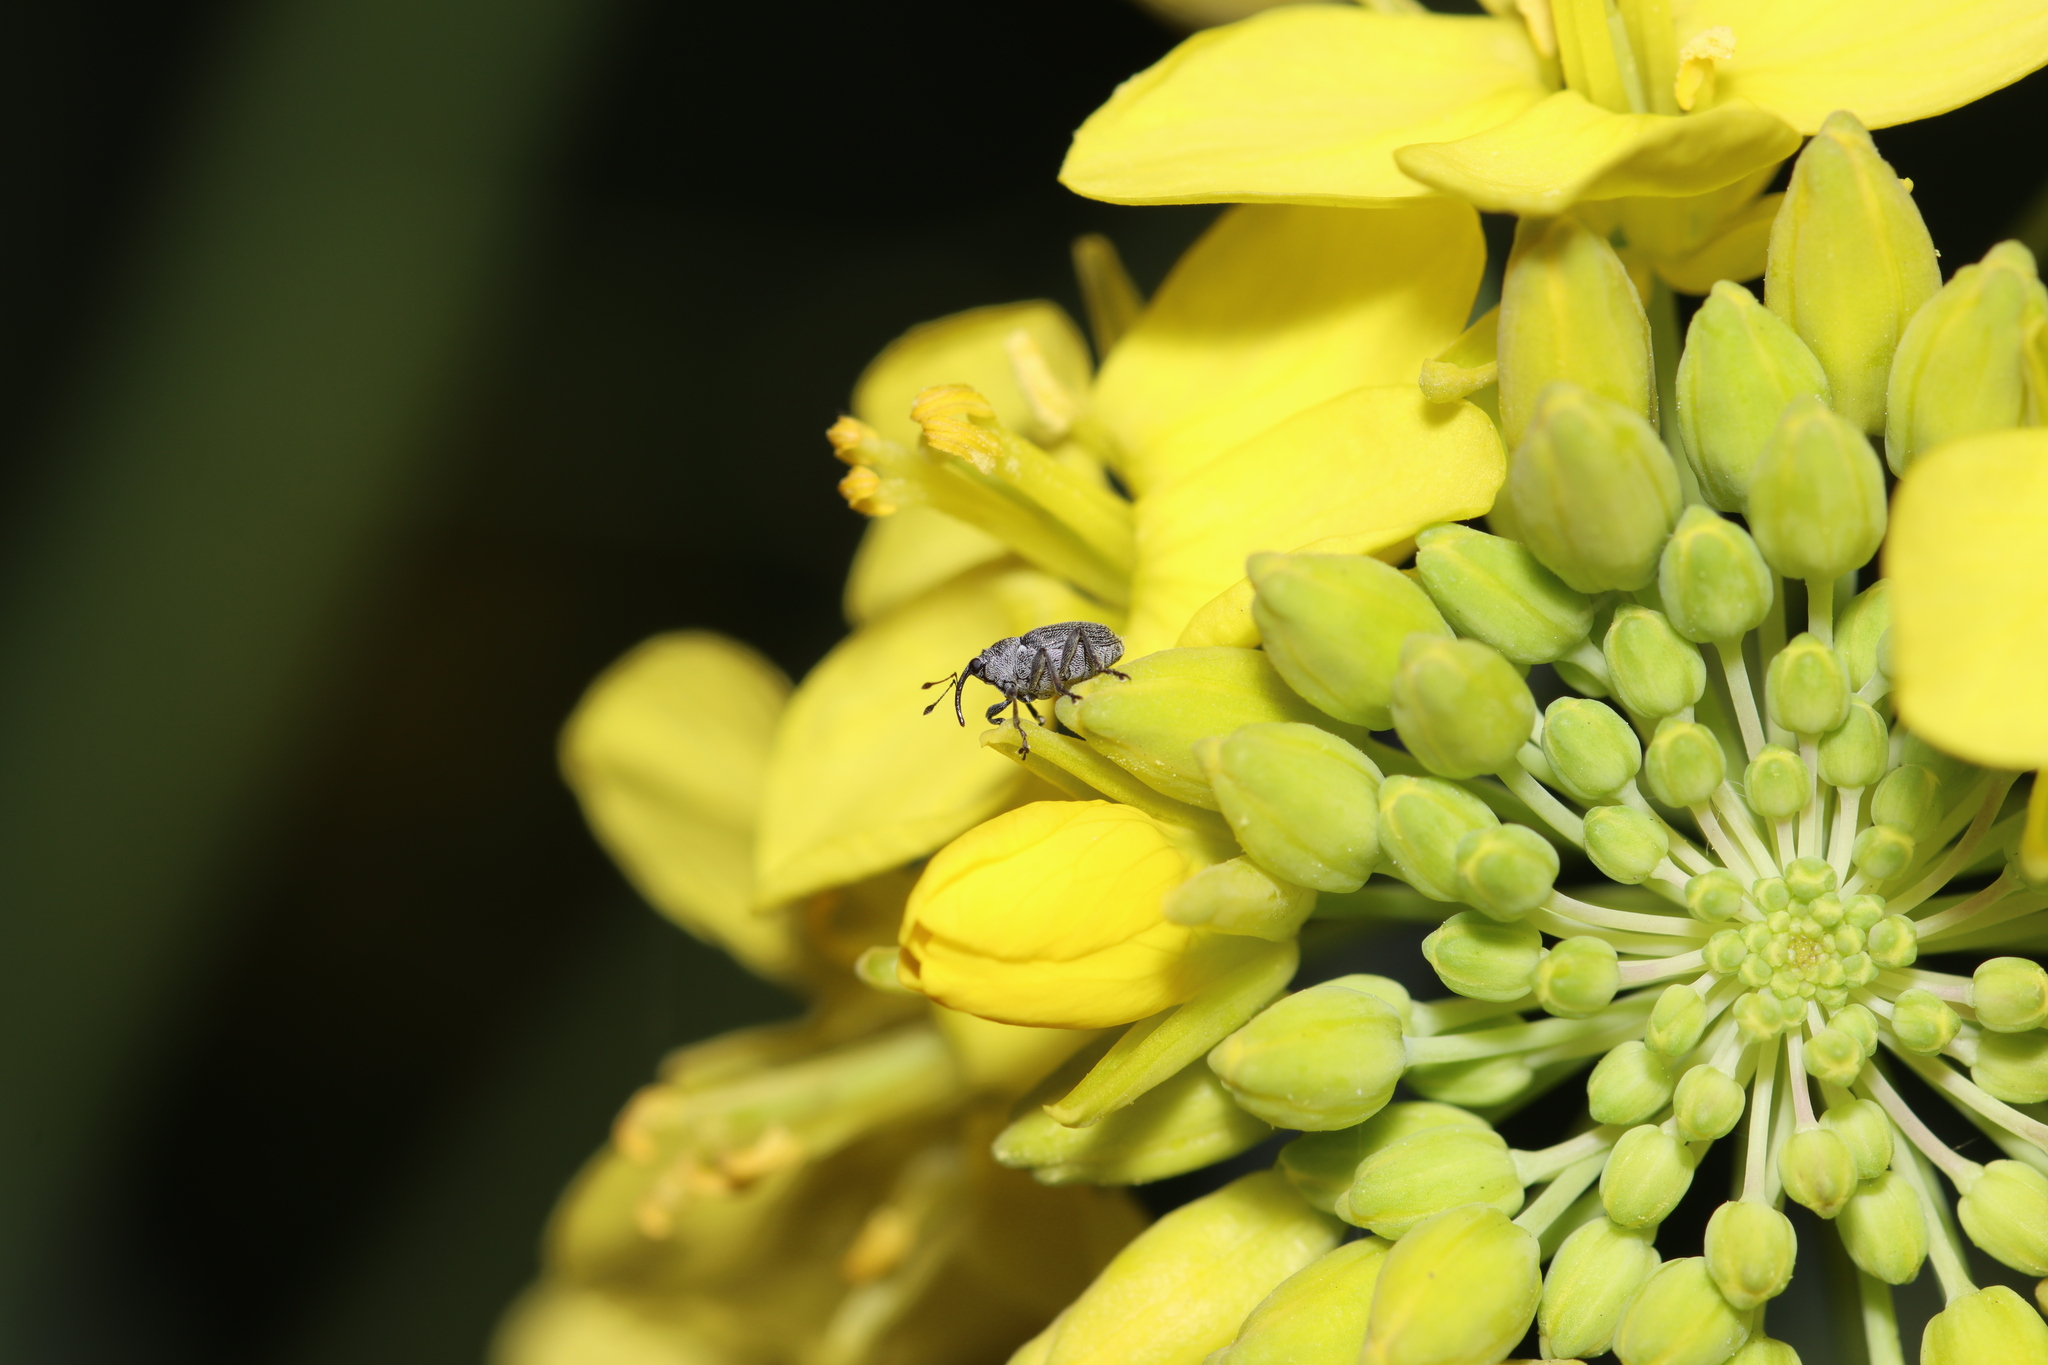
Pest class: Cabbage_seedpod_weevil